A Girl Named Tamiko

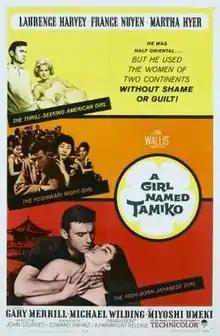
Theatrical film poster

A Girl Named Tamiko is a 1962 romantic drama film directed by John Sturges and starring Laurence Harvey and France Nuyen, with Martha Hyer, Gary Merrill, Michael Wilding, and Miyoshi Umeki. It is based on the novel of the same name by Ronald Kirkbride.